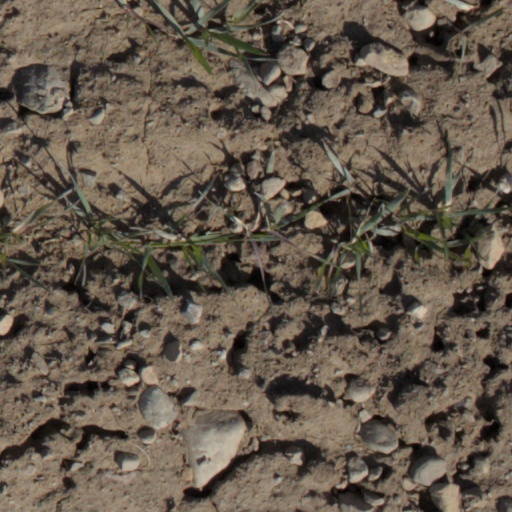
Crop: wheat